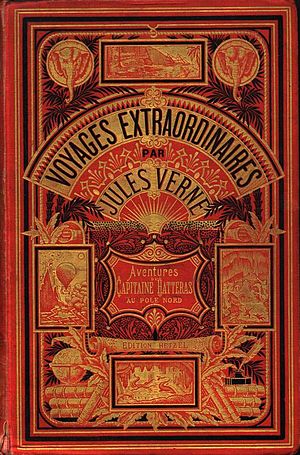
Jules Verne / Biografi / Mødet med Hetzel
Bogomslag, Hetzels udgivelse.
Jules-Gabriel Verne var en fransk forfatter. Han er kendt for at skrive om rejser i verdensrummet, i luften og under vand, længe før det var muligt. Det gav ham titlen science fiction-romanens forgænger. Den deler han med H.G. Wells. Årsagen til hans store popularitet findes i den fantastiske behændighed, han udnyttede den moderne videnskabs landvindinger og udnyttede opfinder- og opdagelseslysten i enhver læser, og den behændighed han populariserede videnskaben og digtede videre på de mulige konsekvenser og problemstillinger. Han er den anden mest oversatte forfatter i verden ifølge UNESCO's oversætterstatistik. Flere af hans romaner er blevet filmatiseret endda flere gange.